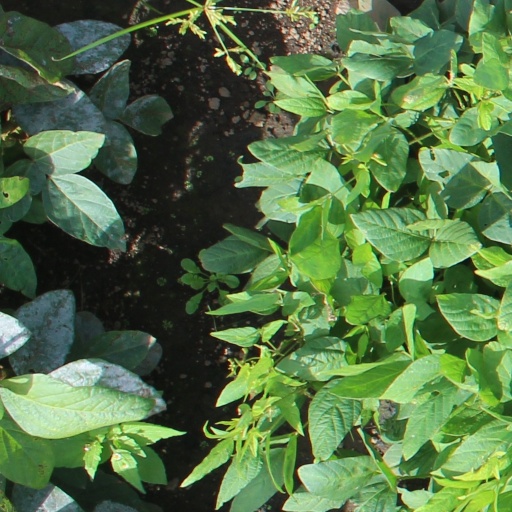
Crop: soybean